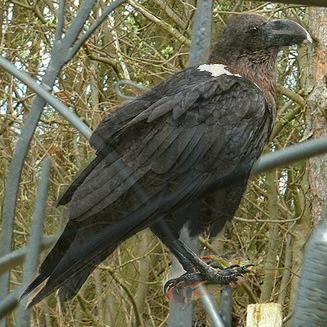
Bird species: White_necked_Raven
Bird type: landbird
Background: land